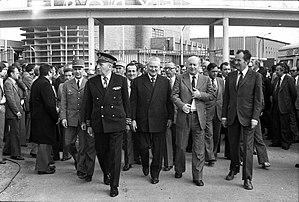
Parc des Expositions (île du Ramier). 4 avril 1978. Vue d'ensemble de l'arrivée des officiels (vue de face)
Pierre Pons, né le 16 septembre 1894 à Llupia et mort le 27 février 1981 à Toulouse, est un vétérinaire français, joueur de rugby à XV international français, ancien président du Stade toulousain et professeur de zootechnie à l'École nationale vétérinaire de Toulouse. Il fut directeur de cette école de 1945 à 1964. C'est sous son mandat de directeur qu'à été construite la nouvelle école vétérinaire de Toulouse.